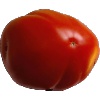
Label: Tomato 1